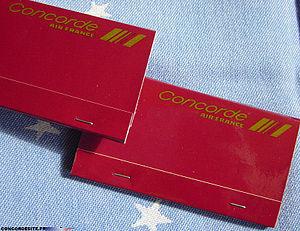
Boite d'allumette du CONCORDE années 1985-1986
Une allumette est une petite tige de bois, de carton ou de chiffon, destinée à créer une flamme par friction avec son extrémité enduite d'un produit chimique inflammable, après quoi elle n'est plus utilisable.